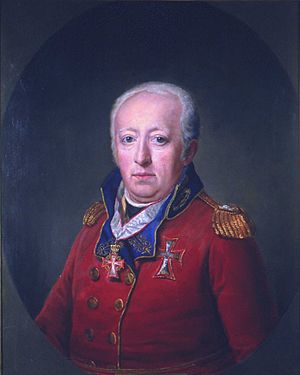
Frederik Gottschalck Haxthausen den yngre
Frederik Gottschalck Haxthausen var en dansk-norsk officer, førstestatsråd og finansminister i Norges første regering. Han var far til Louise von Stedingk.